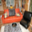
Label: couch